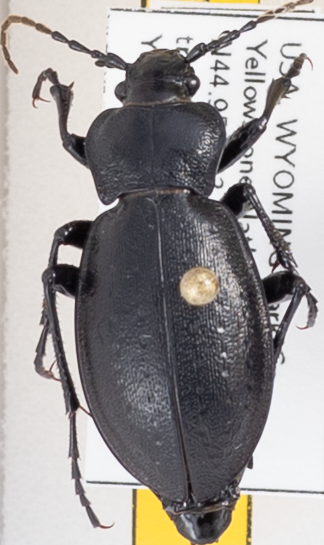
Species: Carabus taedatus agassii
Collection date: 2023-08-16
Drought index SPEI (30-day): -0.114
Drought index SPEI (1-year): -0.058
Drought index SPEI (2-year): -0.18